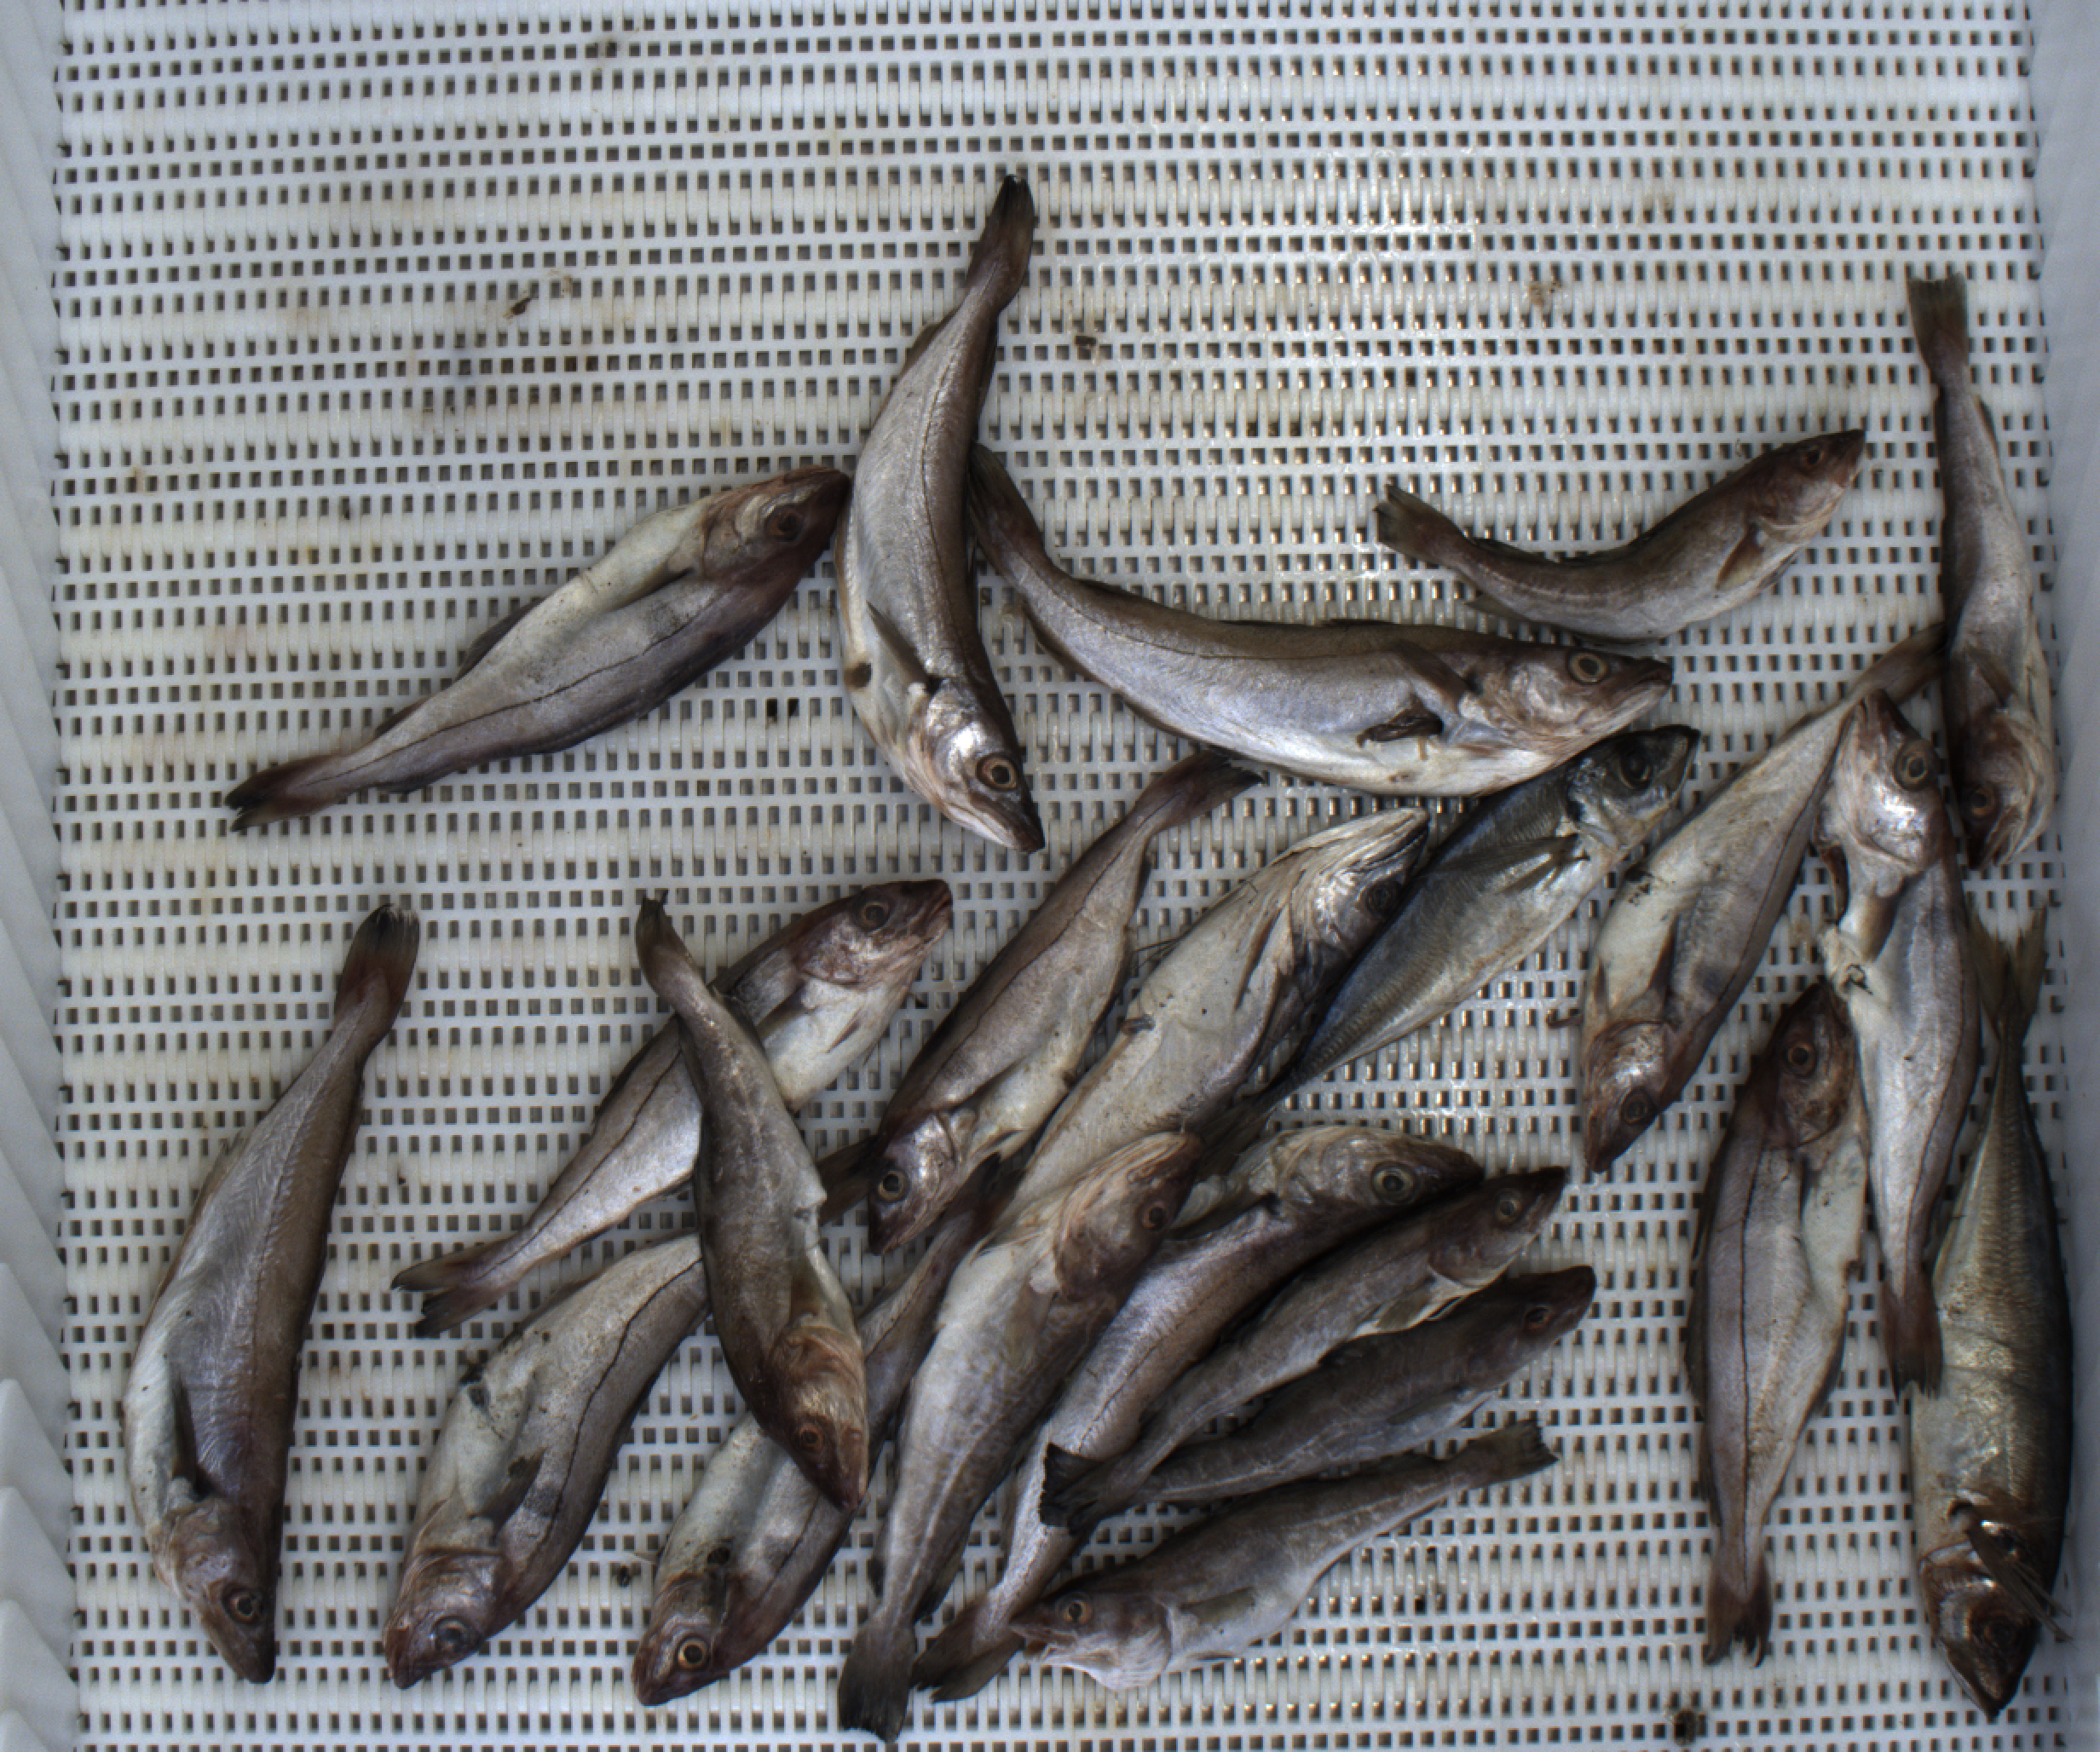
Total fish: 22
Cod: 7
Haddock: 8
Whiting: 4
Hake: 1
Horse mackerel: 2
Saithe: 0
Other: 0